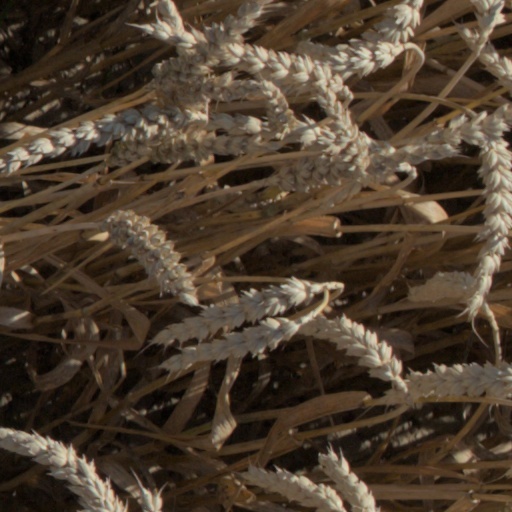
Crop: wheat